Maystora Peak

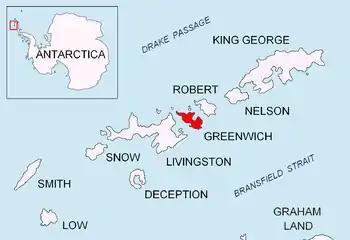
Location of Greenwich Island in the South Shetland Islands.

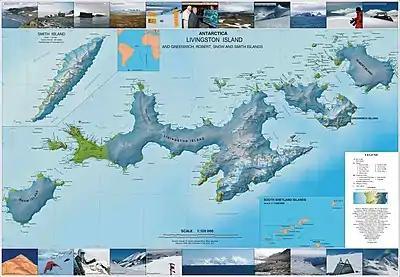
Topographic map of Livingston Island, Greenwich, Robert, Snow and Smith Islands.

Maystora Peak is a rocky peak rising to 350 m in Breznik Heights on Greenwich Island, Antarctica. Situated 580 m east of Razgrad Peak, 940 m south by west of Ilinden Peak, 2.13 km west of Viskyar Ridge, and 1.38 km northeast of the highest point of Ephraim Bluff. Overlooking Zheravna Glacier to the north, east, and south. Bulgarian topographic survey Tangra 2004/05. Named after the famous Bulgarian artist Vladimir Dimitrov – ‘Maystora’ (1882-1960).